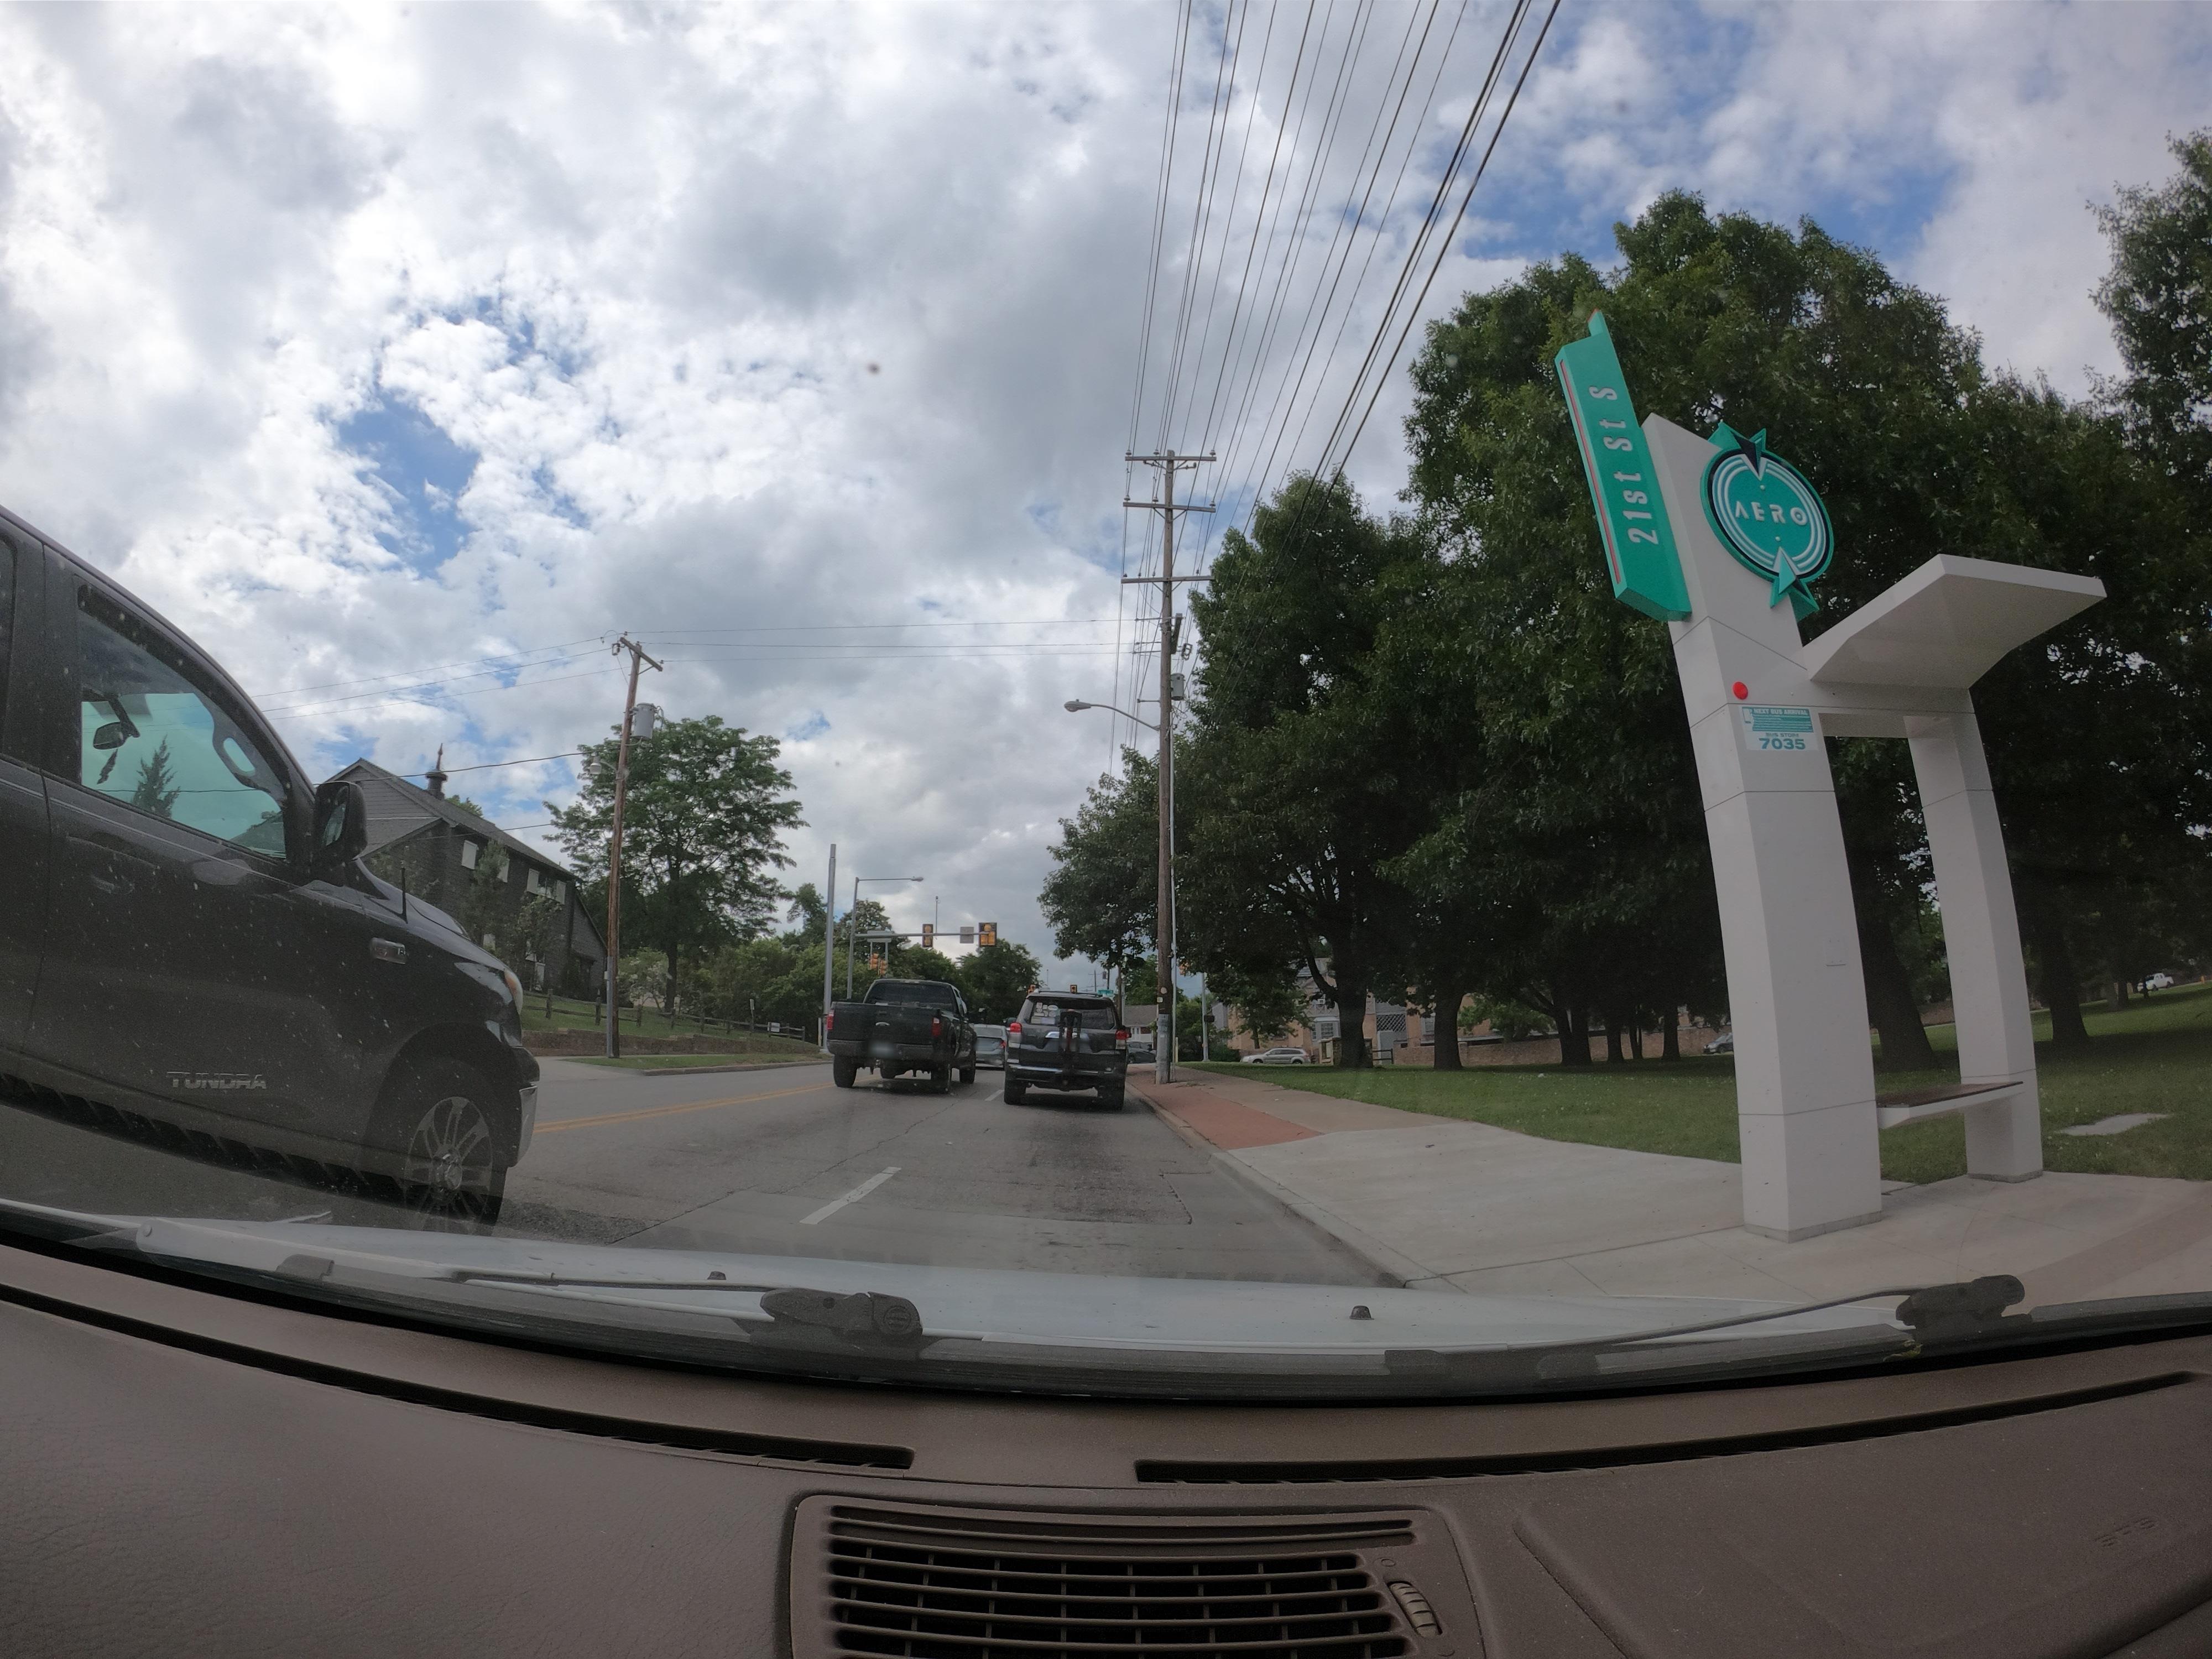
Feature: EV Charger
City: Tulsa
State: Oklahoma
Country: United States